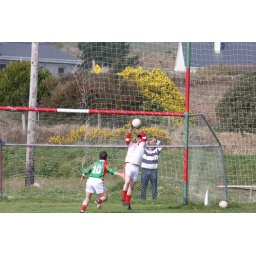
Jamie picks the ball from under the bar